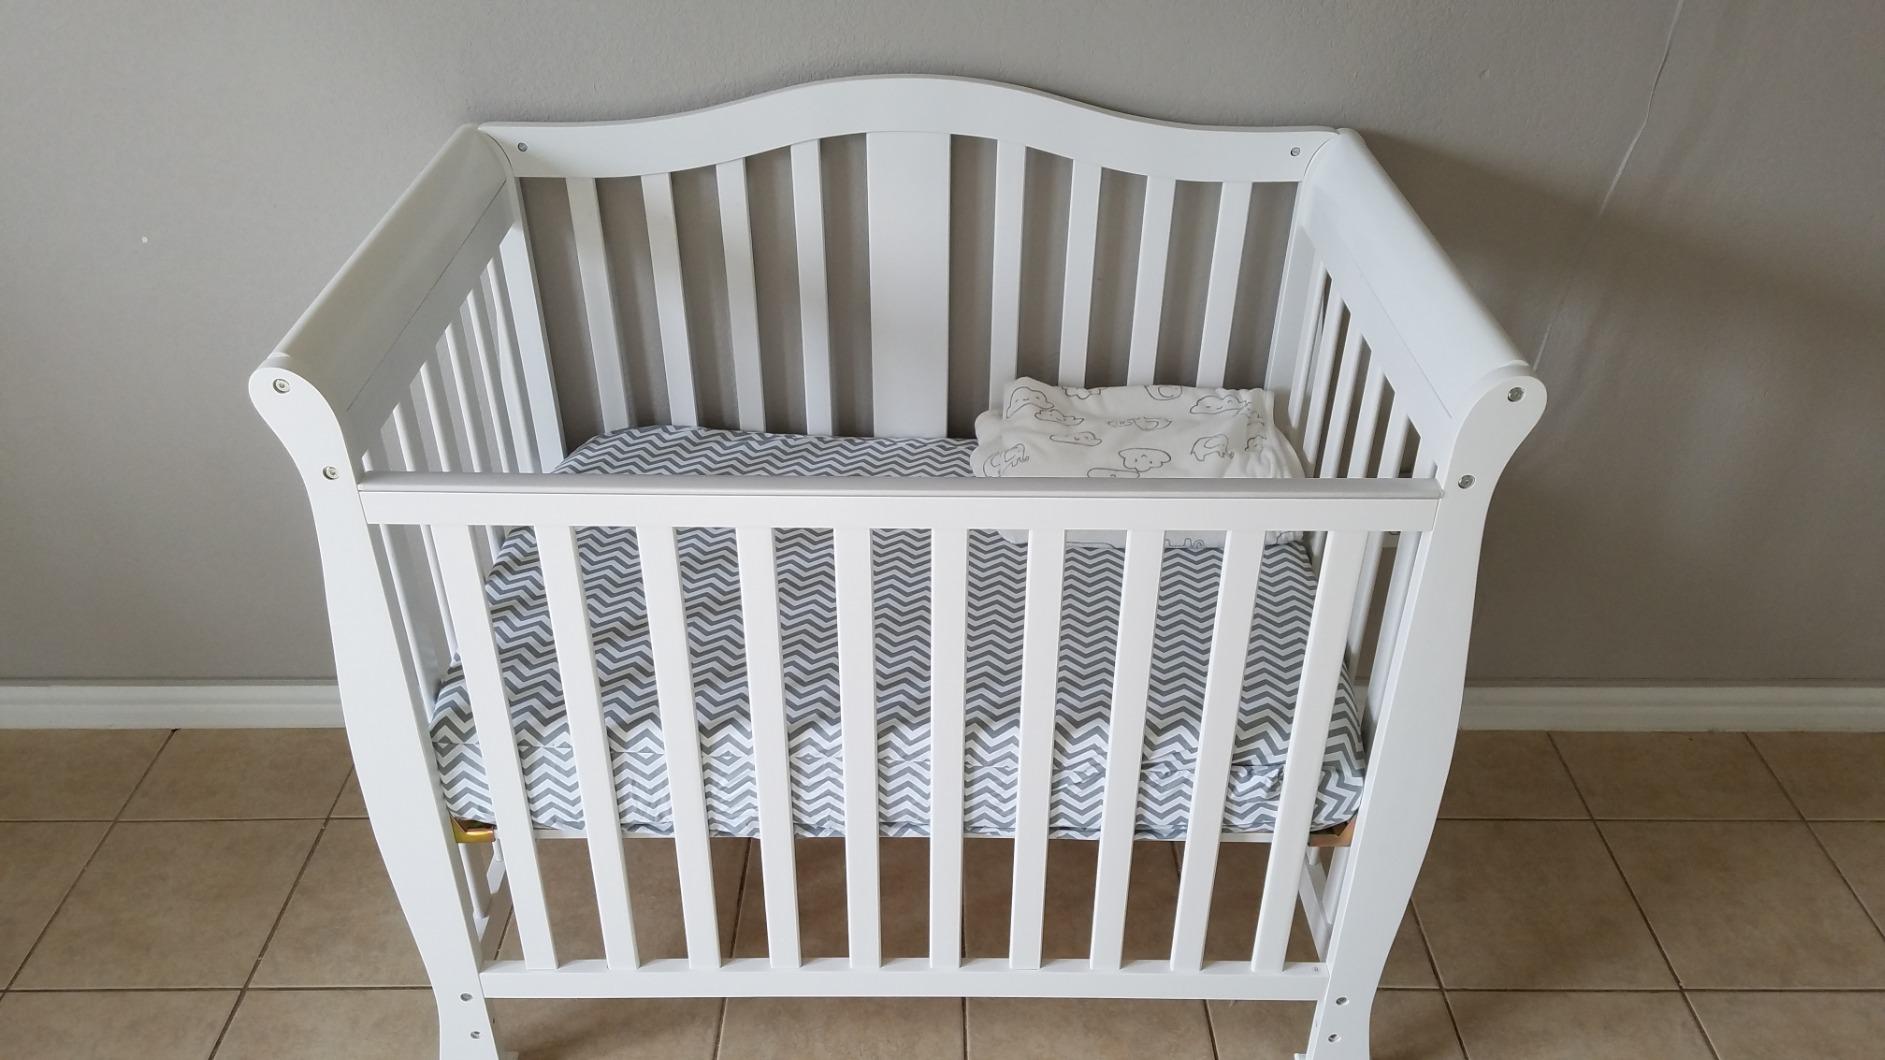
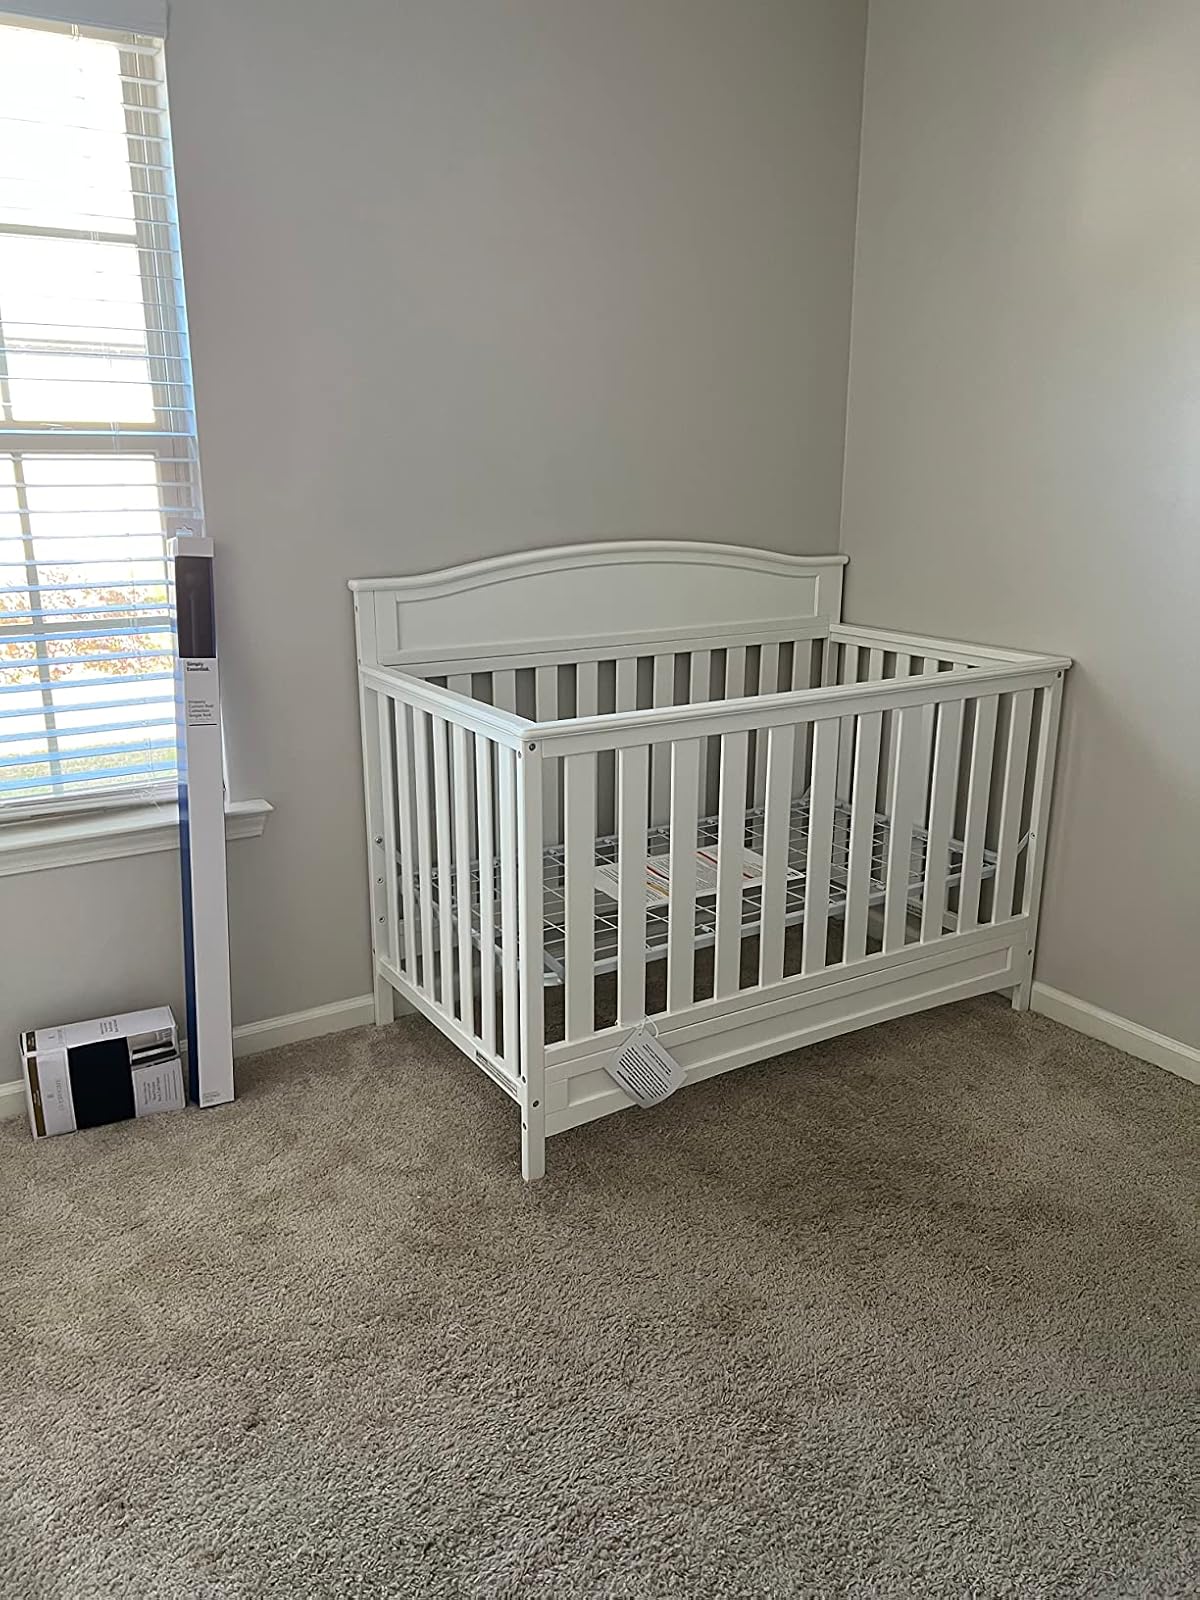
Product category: products_crib
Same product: no